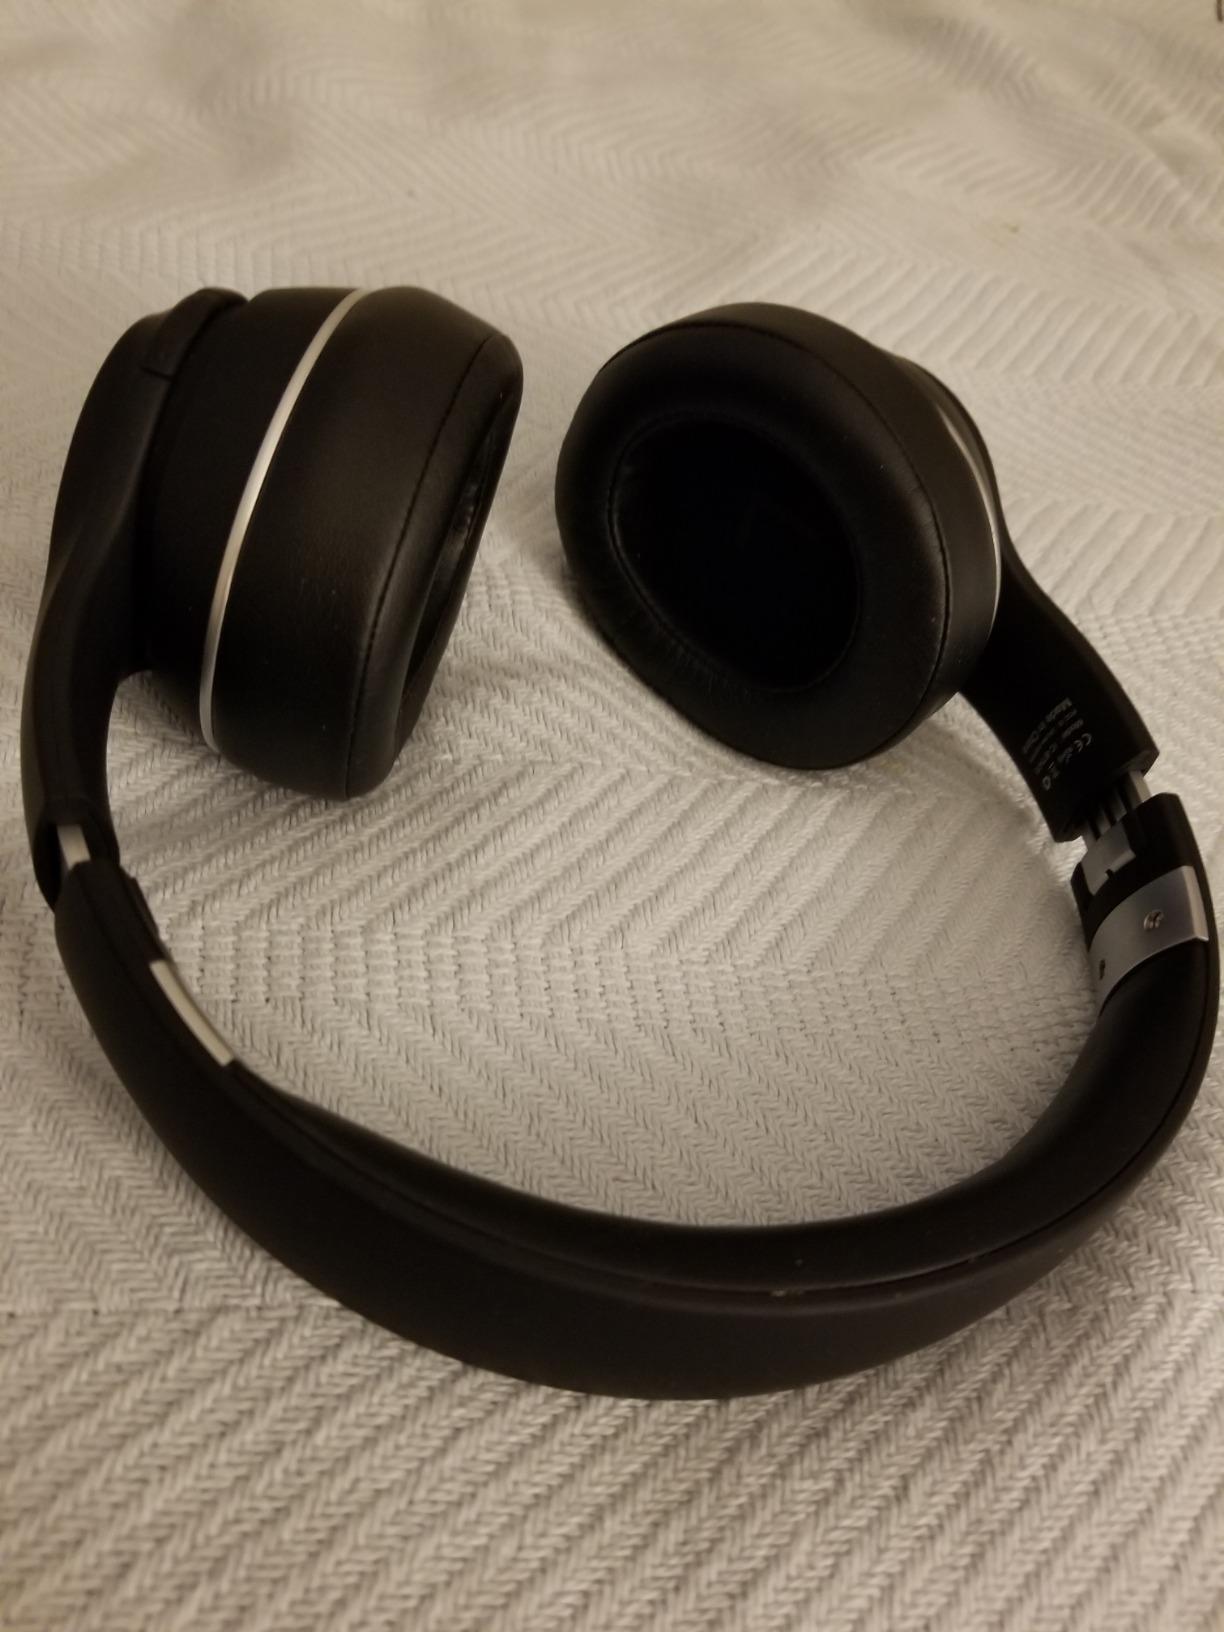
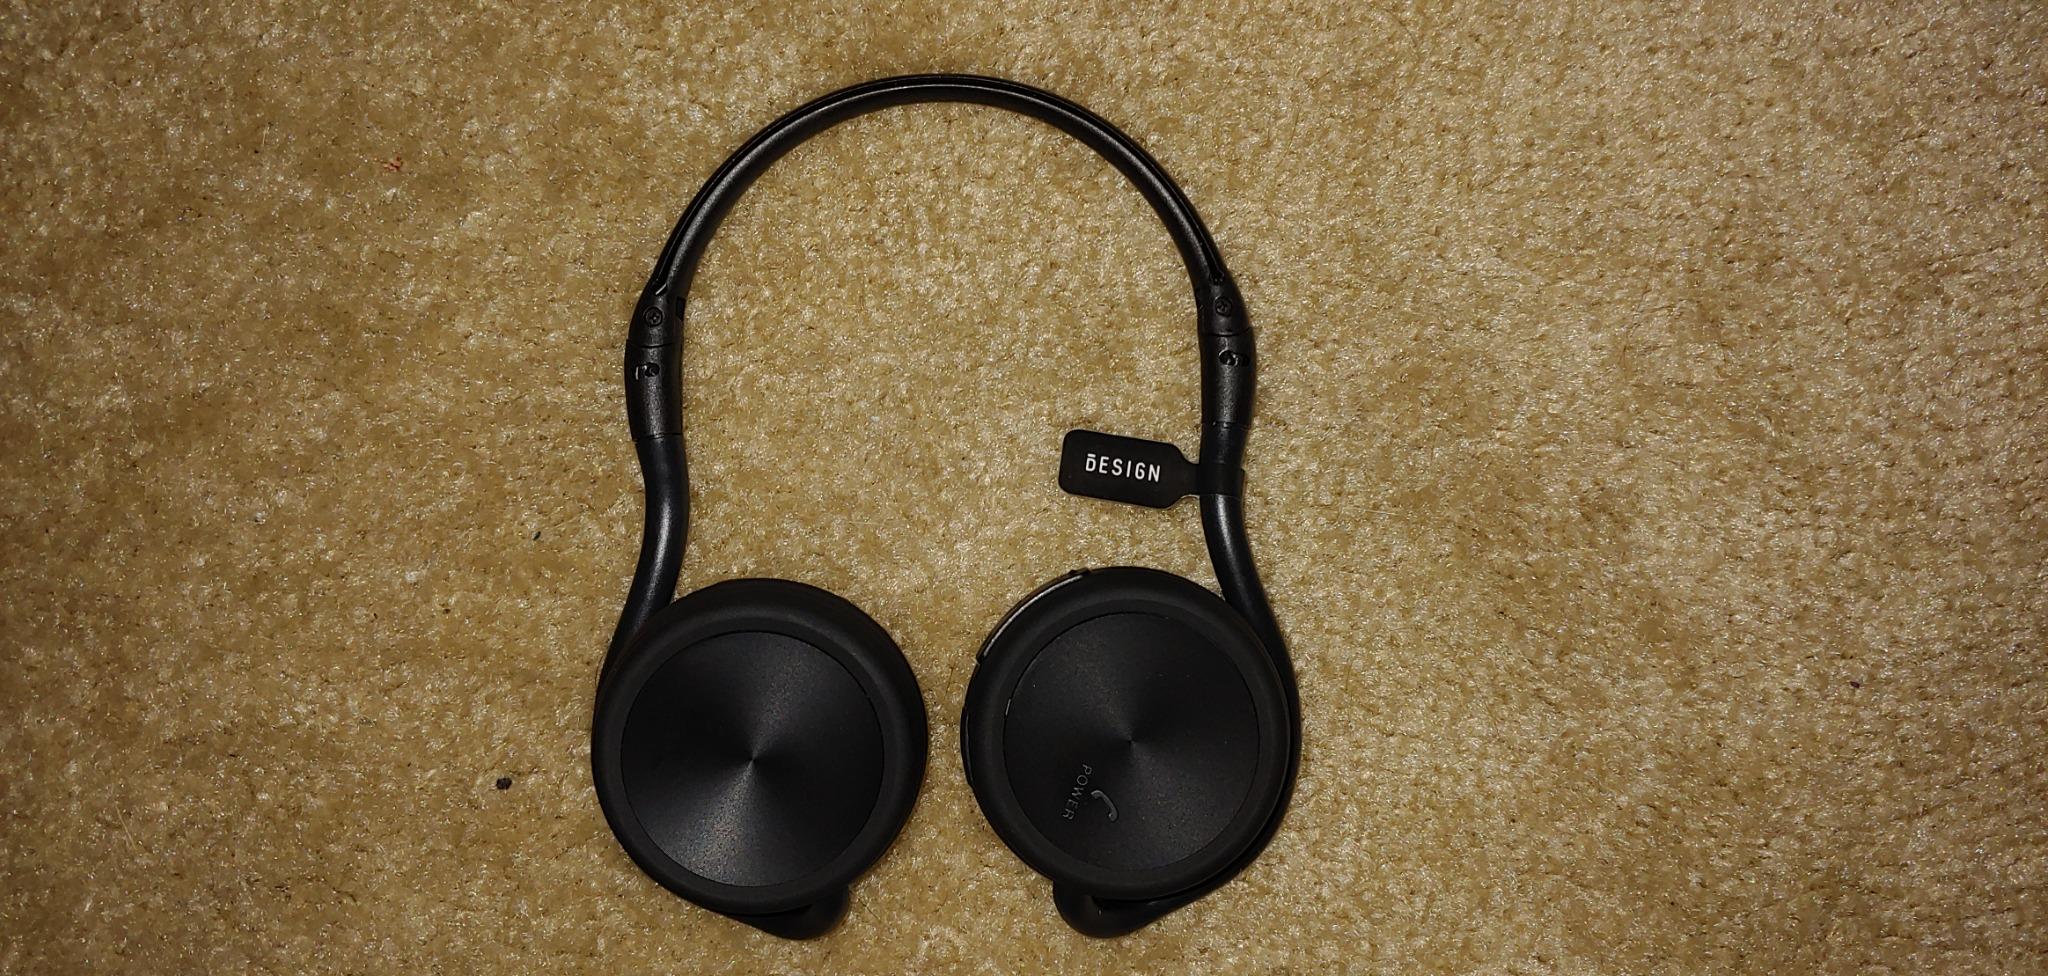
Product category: headphones
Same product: no